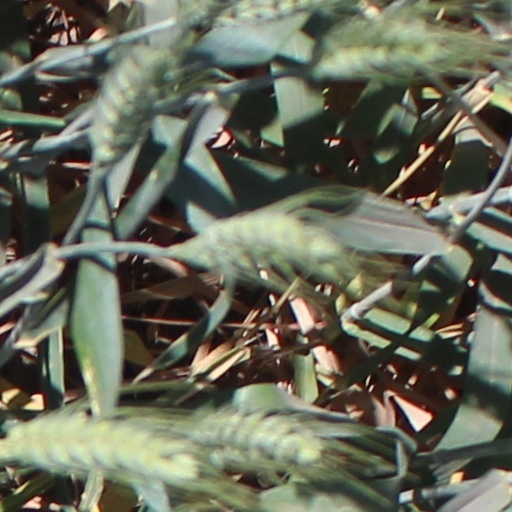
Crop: wheat